Oleksandr Korniychuk

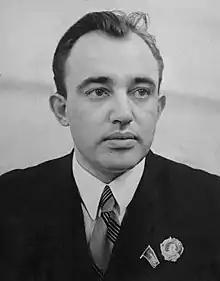
Korniychuk in 1940

Oleksandr Yevdokymovych Korniychuk (– 14 May 1972) was a Soviet and Ukrainian playwright, literary critic and state official.